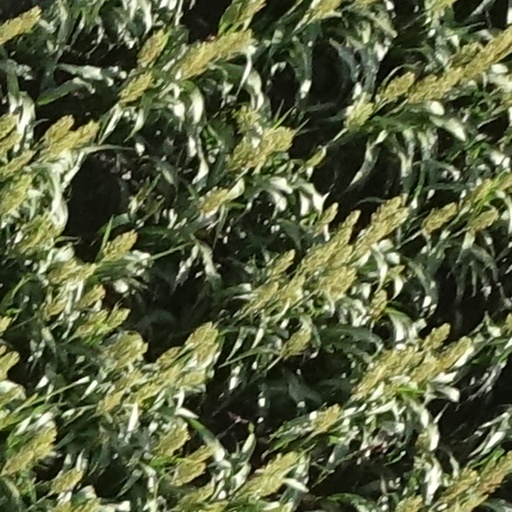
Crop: sorghum